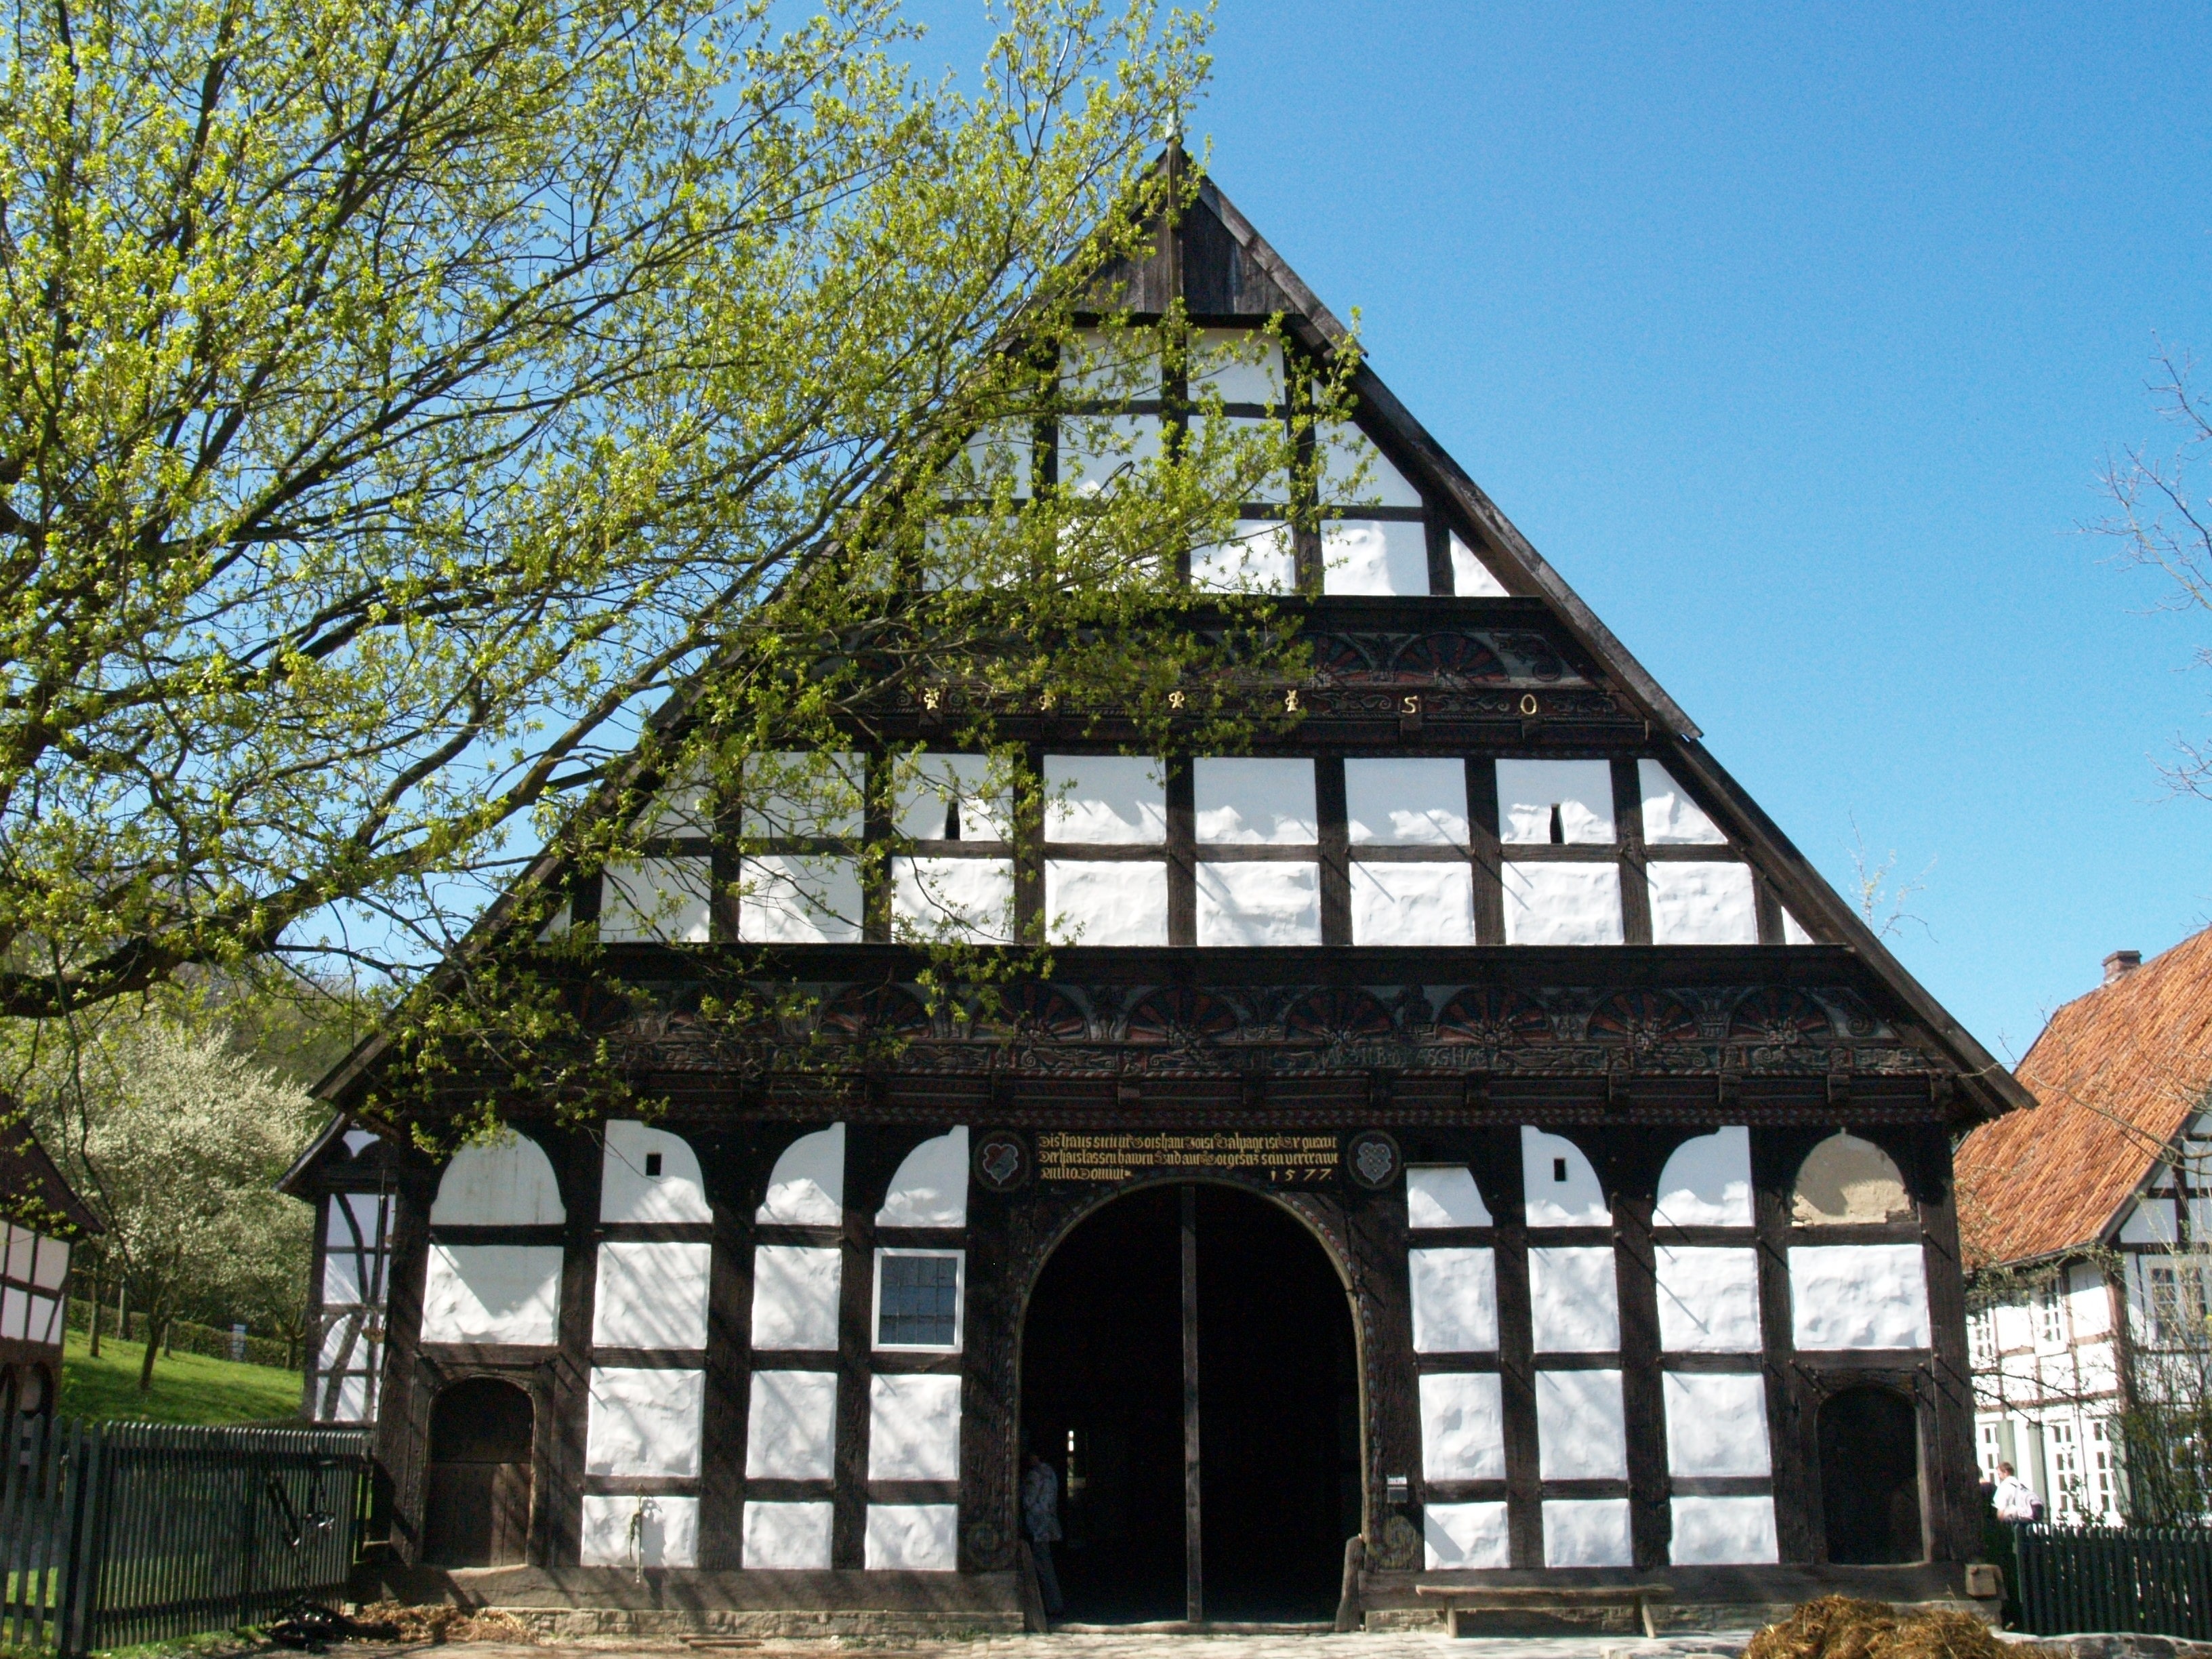
architecture, wood, building, old, home, bar, construction, cottage, ancient, facade, property, city view, old town, stall, germany, beautiful, estate, historically, reconstruction, fachwerkhaus, detmold, truss, construction art, housewife, museum of local history, wattle and daub